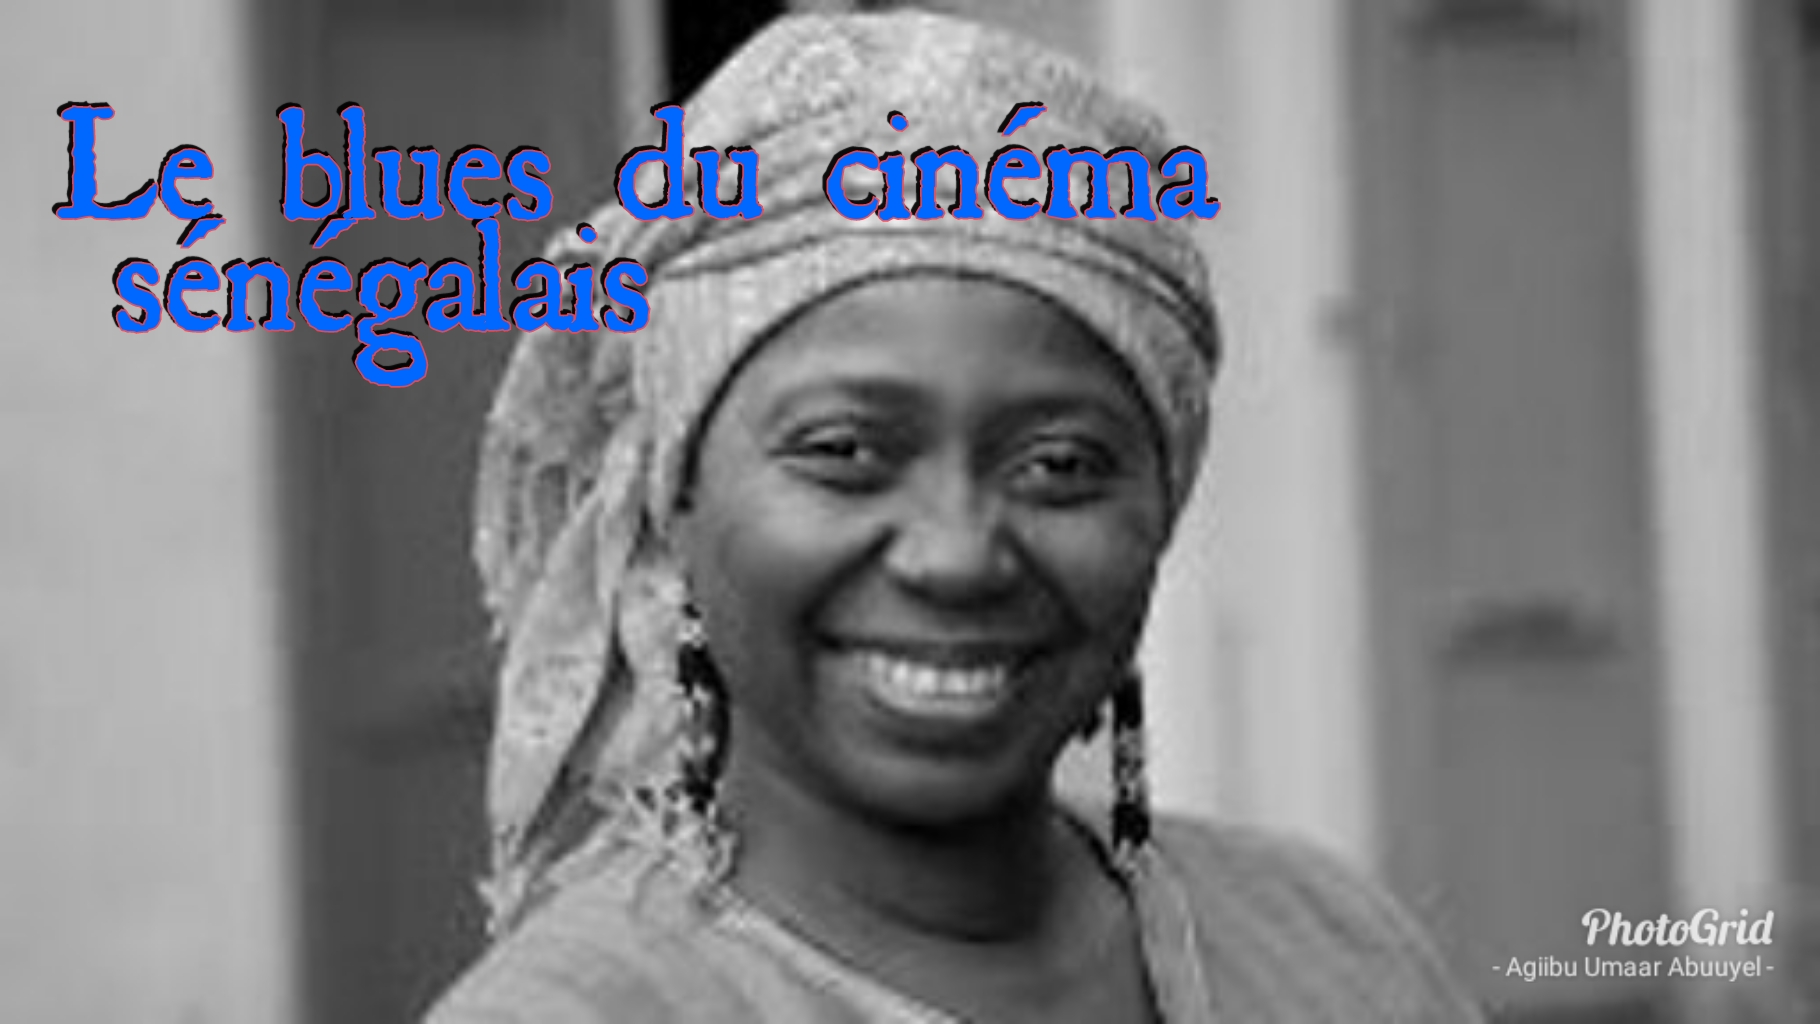
Ñu ngi wane ci nataal bi benn jeeg, jigéen boo xam ne, euuh... ñu bind ci wet bi Les blues du cinéma sénégalais, maanaam ñi nga xam ne ñoo jëmmal sinemaa bu Senegaal.